Southern Serbia (region)

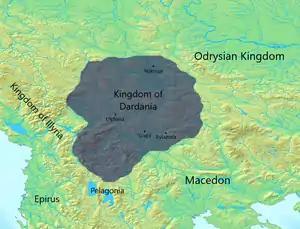
Ancient Kingdom of Dardania contained the territory modern-day region of Southern Serbia

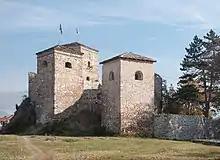
Pirot Fortress

During pre-Roman era, region of Southern Pomoravlje was part of Kingdom of Dardania. However, Dardania was conquered by Roman Empire during "Bellum Dardanicum" in the first century AD. Region became part of Moesia Superior, and later Dardania. Several Roman Emperors were born in Niš(then Naissus), most notably Constantine the Great - first Christian Roman Emperor and founder of Constantinople(present-day Istanbul). In 364 AD, the imperial Villa Mediana was the site where emperors Valentinian and Valens met and divided the Roman Empire into halves which they would rule as co-emperors. Emperor Justinian I was born near Leskovac, where he later founded Justiniana Prima.